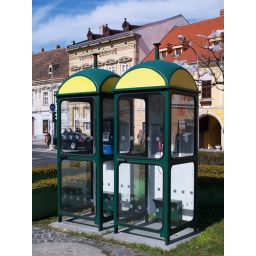
As it seems the telephone boxes in Hungary are green.